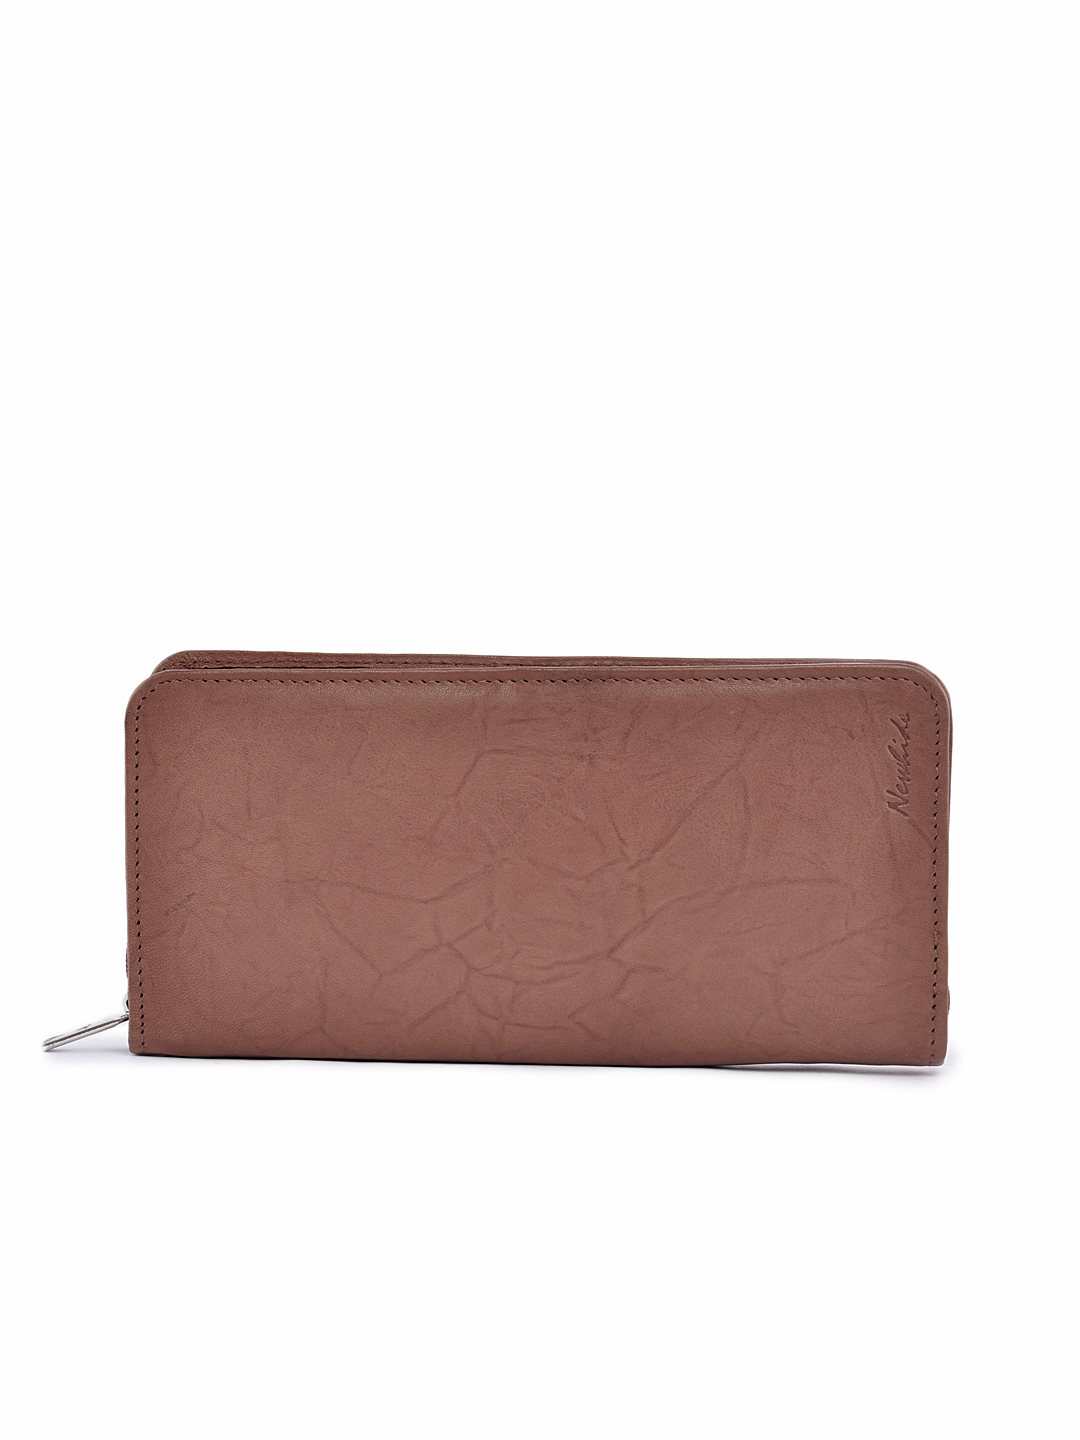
Newhide Brown Unisex Antique Passport Holder
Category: Accessories / Wallets / Wallets
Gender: Unisex
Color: Brown
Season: Fall 2011
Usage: Casual